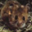
Label: mouse